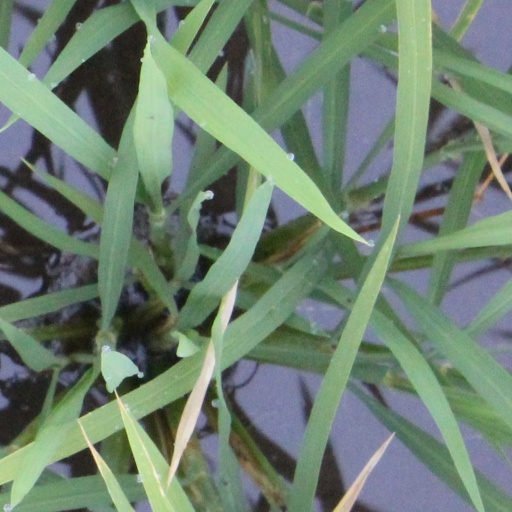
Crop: rice